Weiss WM-21 Sólyom

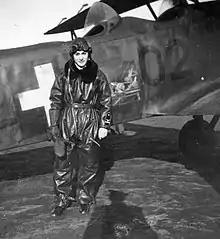
A WM-21 Sólyom in service

Throughout the war, the Royal Hungarian Air Force used 48 of them for reconnaissance. They served alongside 38 Heinkel He 46s, and 37 IMAM Ro.37s, supplemented by 13 Heinkel He 111s. They first entered service in 1939 with short-range reconnaissance units. Although they were active during the 1940 dispute with Romania, their first active operational use was during the Axis invasion of Yugoslavia in April 1941.